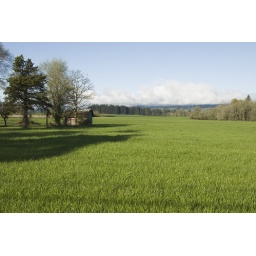
A pretty scene near our house looking west across a grass seed field, past an old shed and trees.